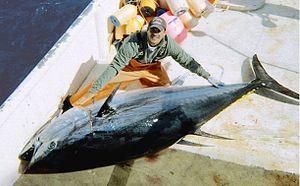
Le thon rouge du Nord, aussi appelé thon rouge de l'Atlantique ou « scombres », ou thon rouge de Méditerranée plus au sud, est l'une des trois espèces de thon rouge avec le thon rouge du Pacifique et le thon rouge du Sud.